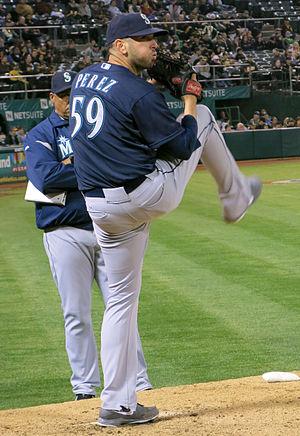
Óliver Pérez Martinez est un lanceur gaucher des Nationals de Washington de la Ligue majeure de baseball. Lanceur partant en début de carrière, Pérez est aujourd'hui lanceur de relève.